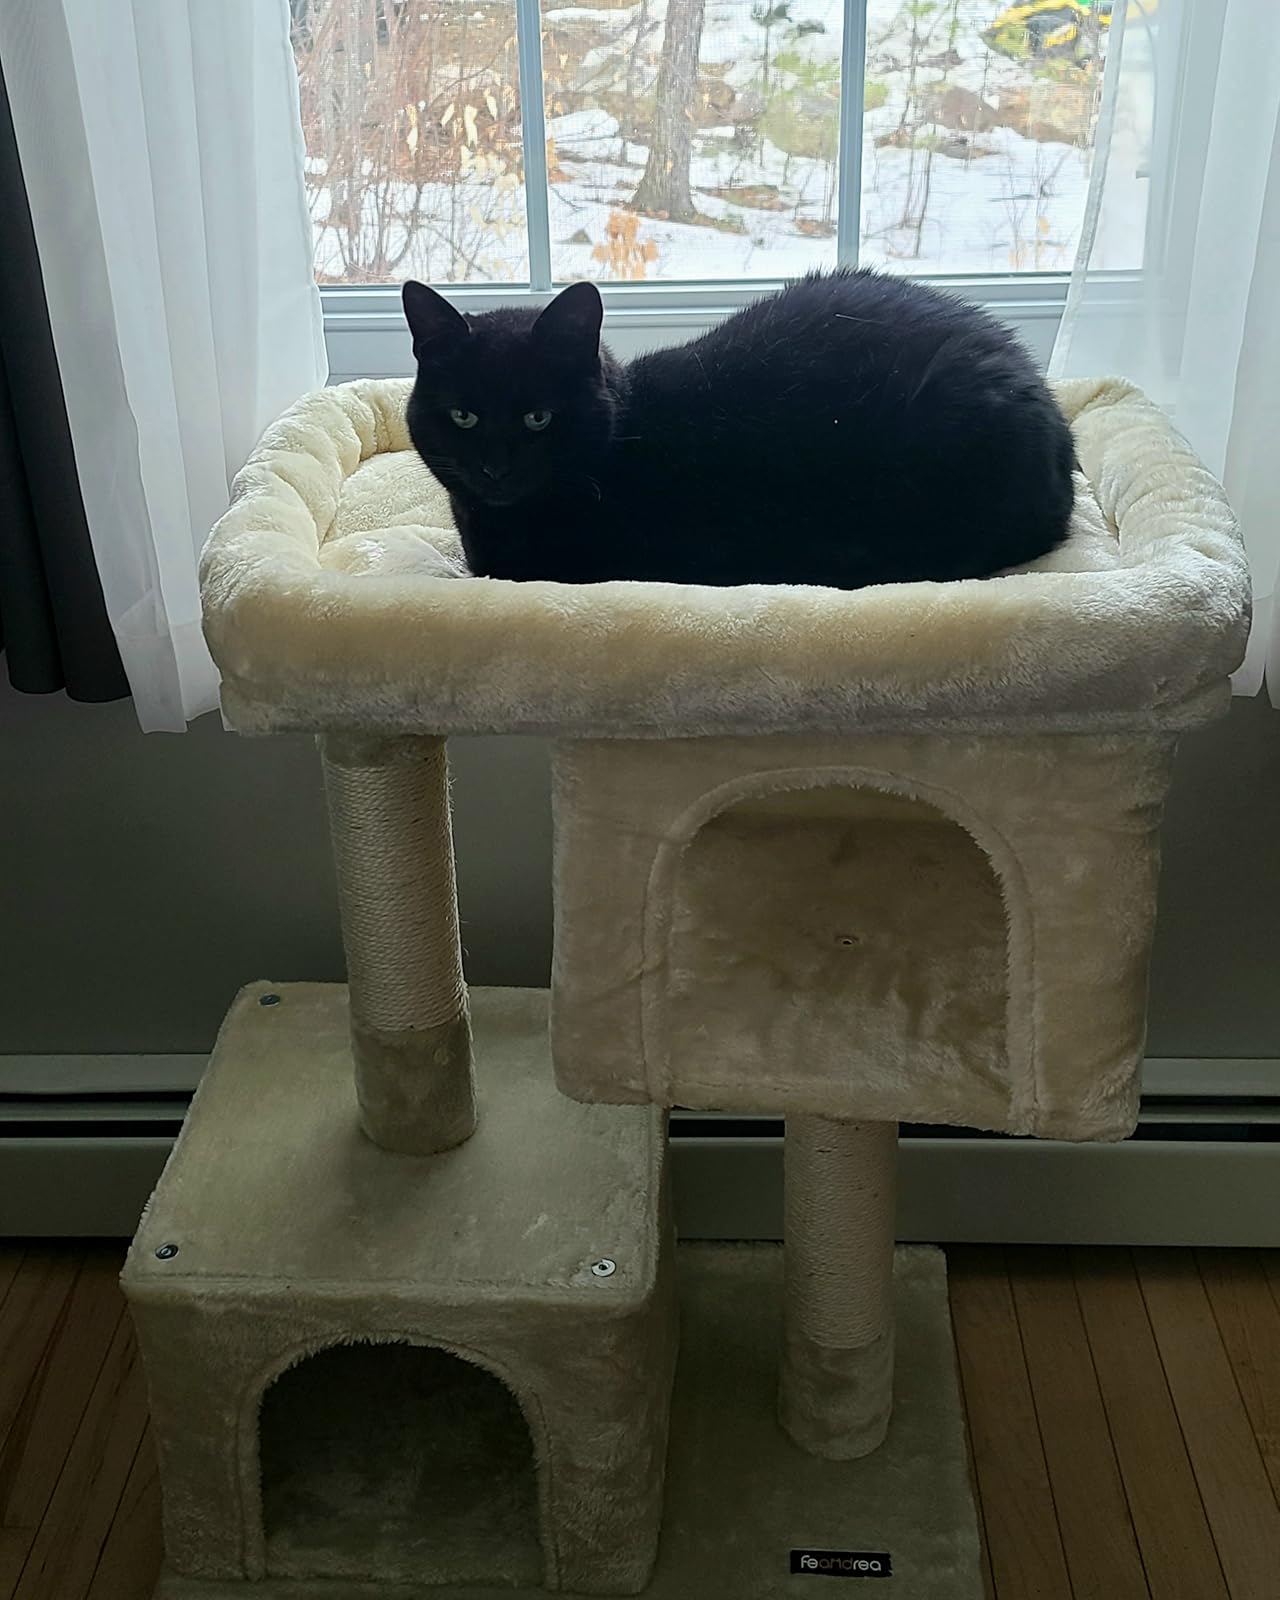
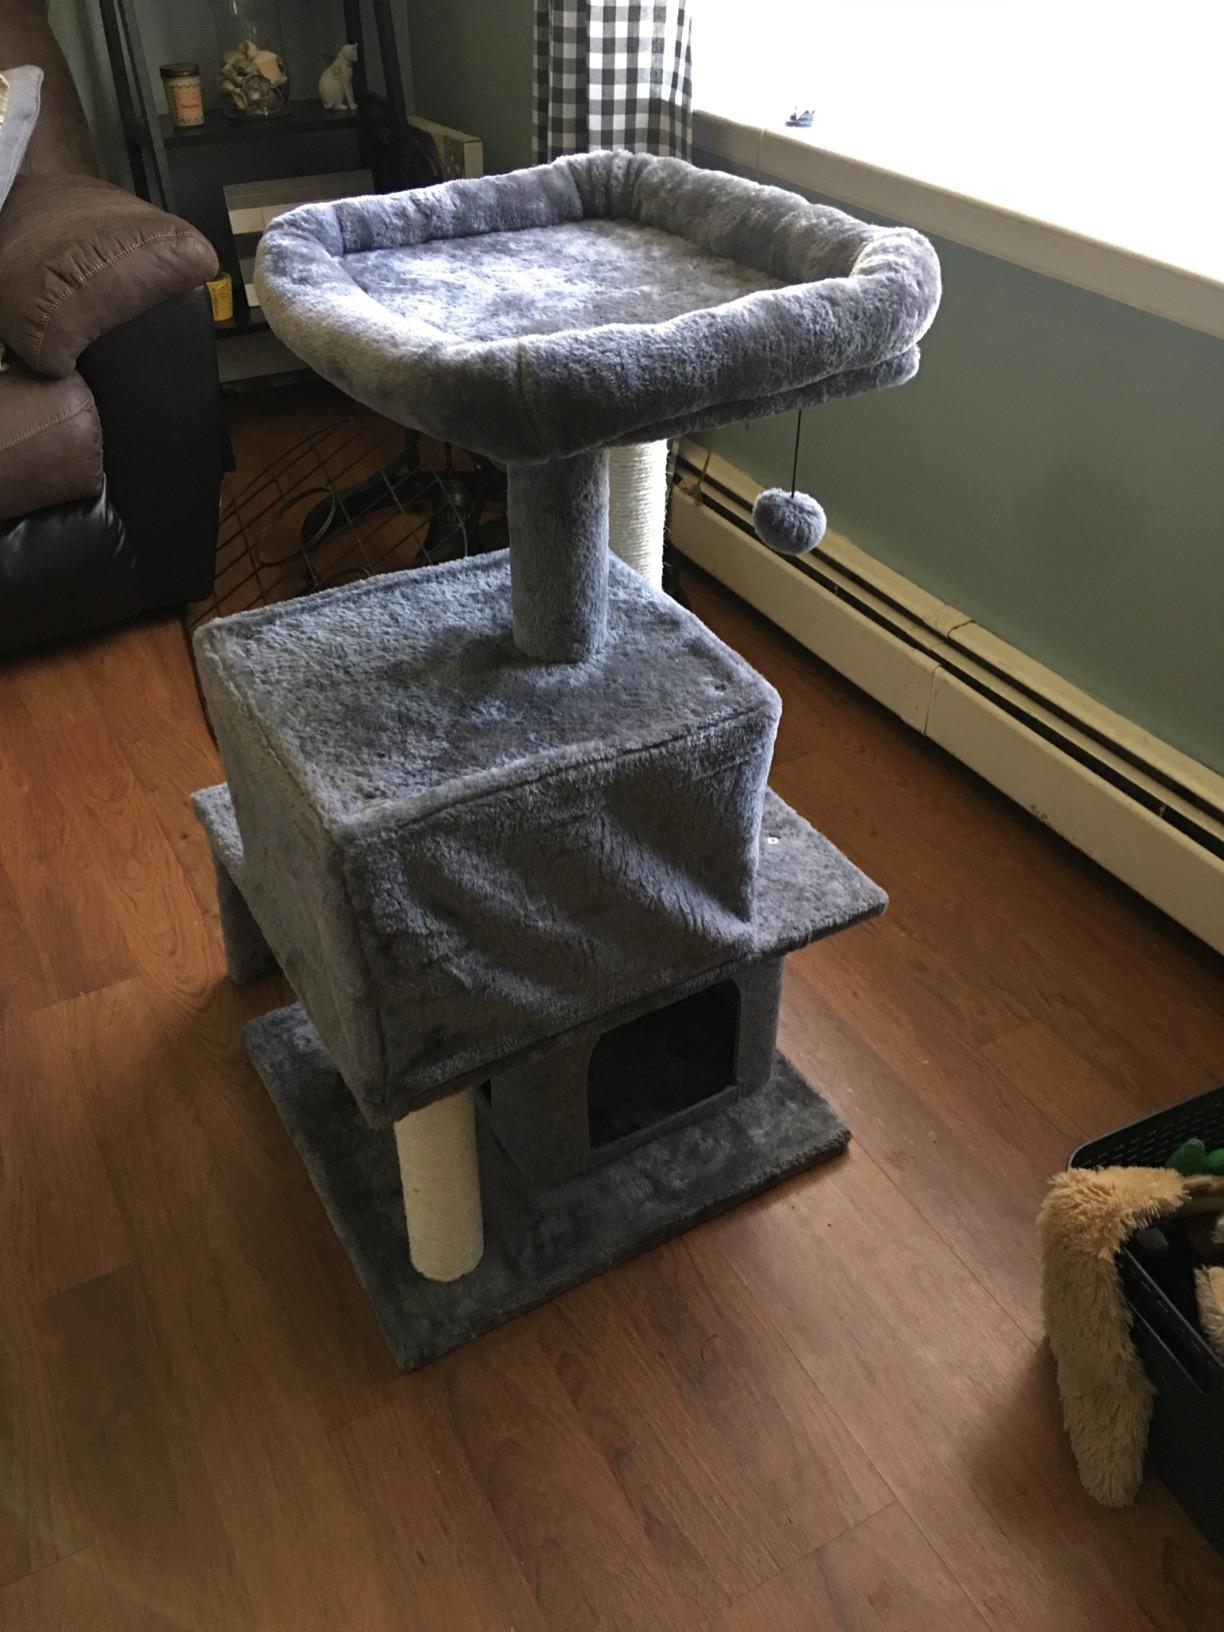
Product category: items_cat tree
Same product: no